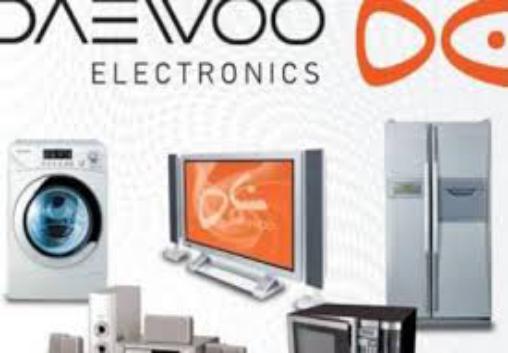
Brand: Daewoo Electronics
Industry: Electronic